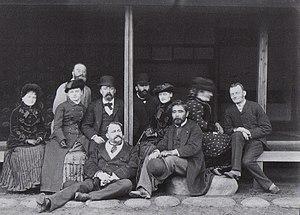
Hugues Krafft est un voyageur et photographe français né à Paris. Il voyagea autour du monde et parcourut notamment le Japon en 1882-1883. Il nous a laissé de nombreuses photographies de qualité et une abondante correspondance écrite lors de son périple autour du monde.